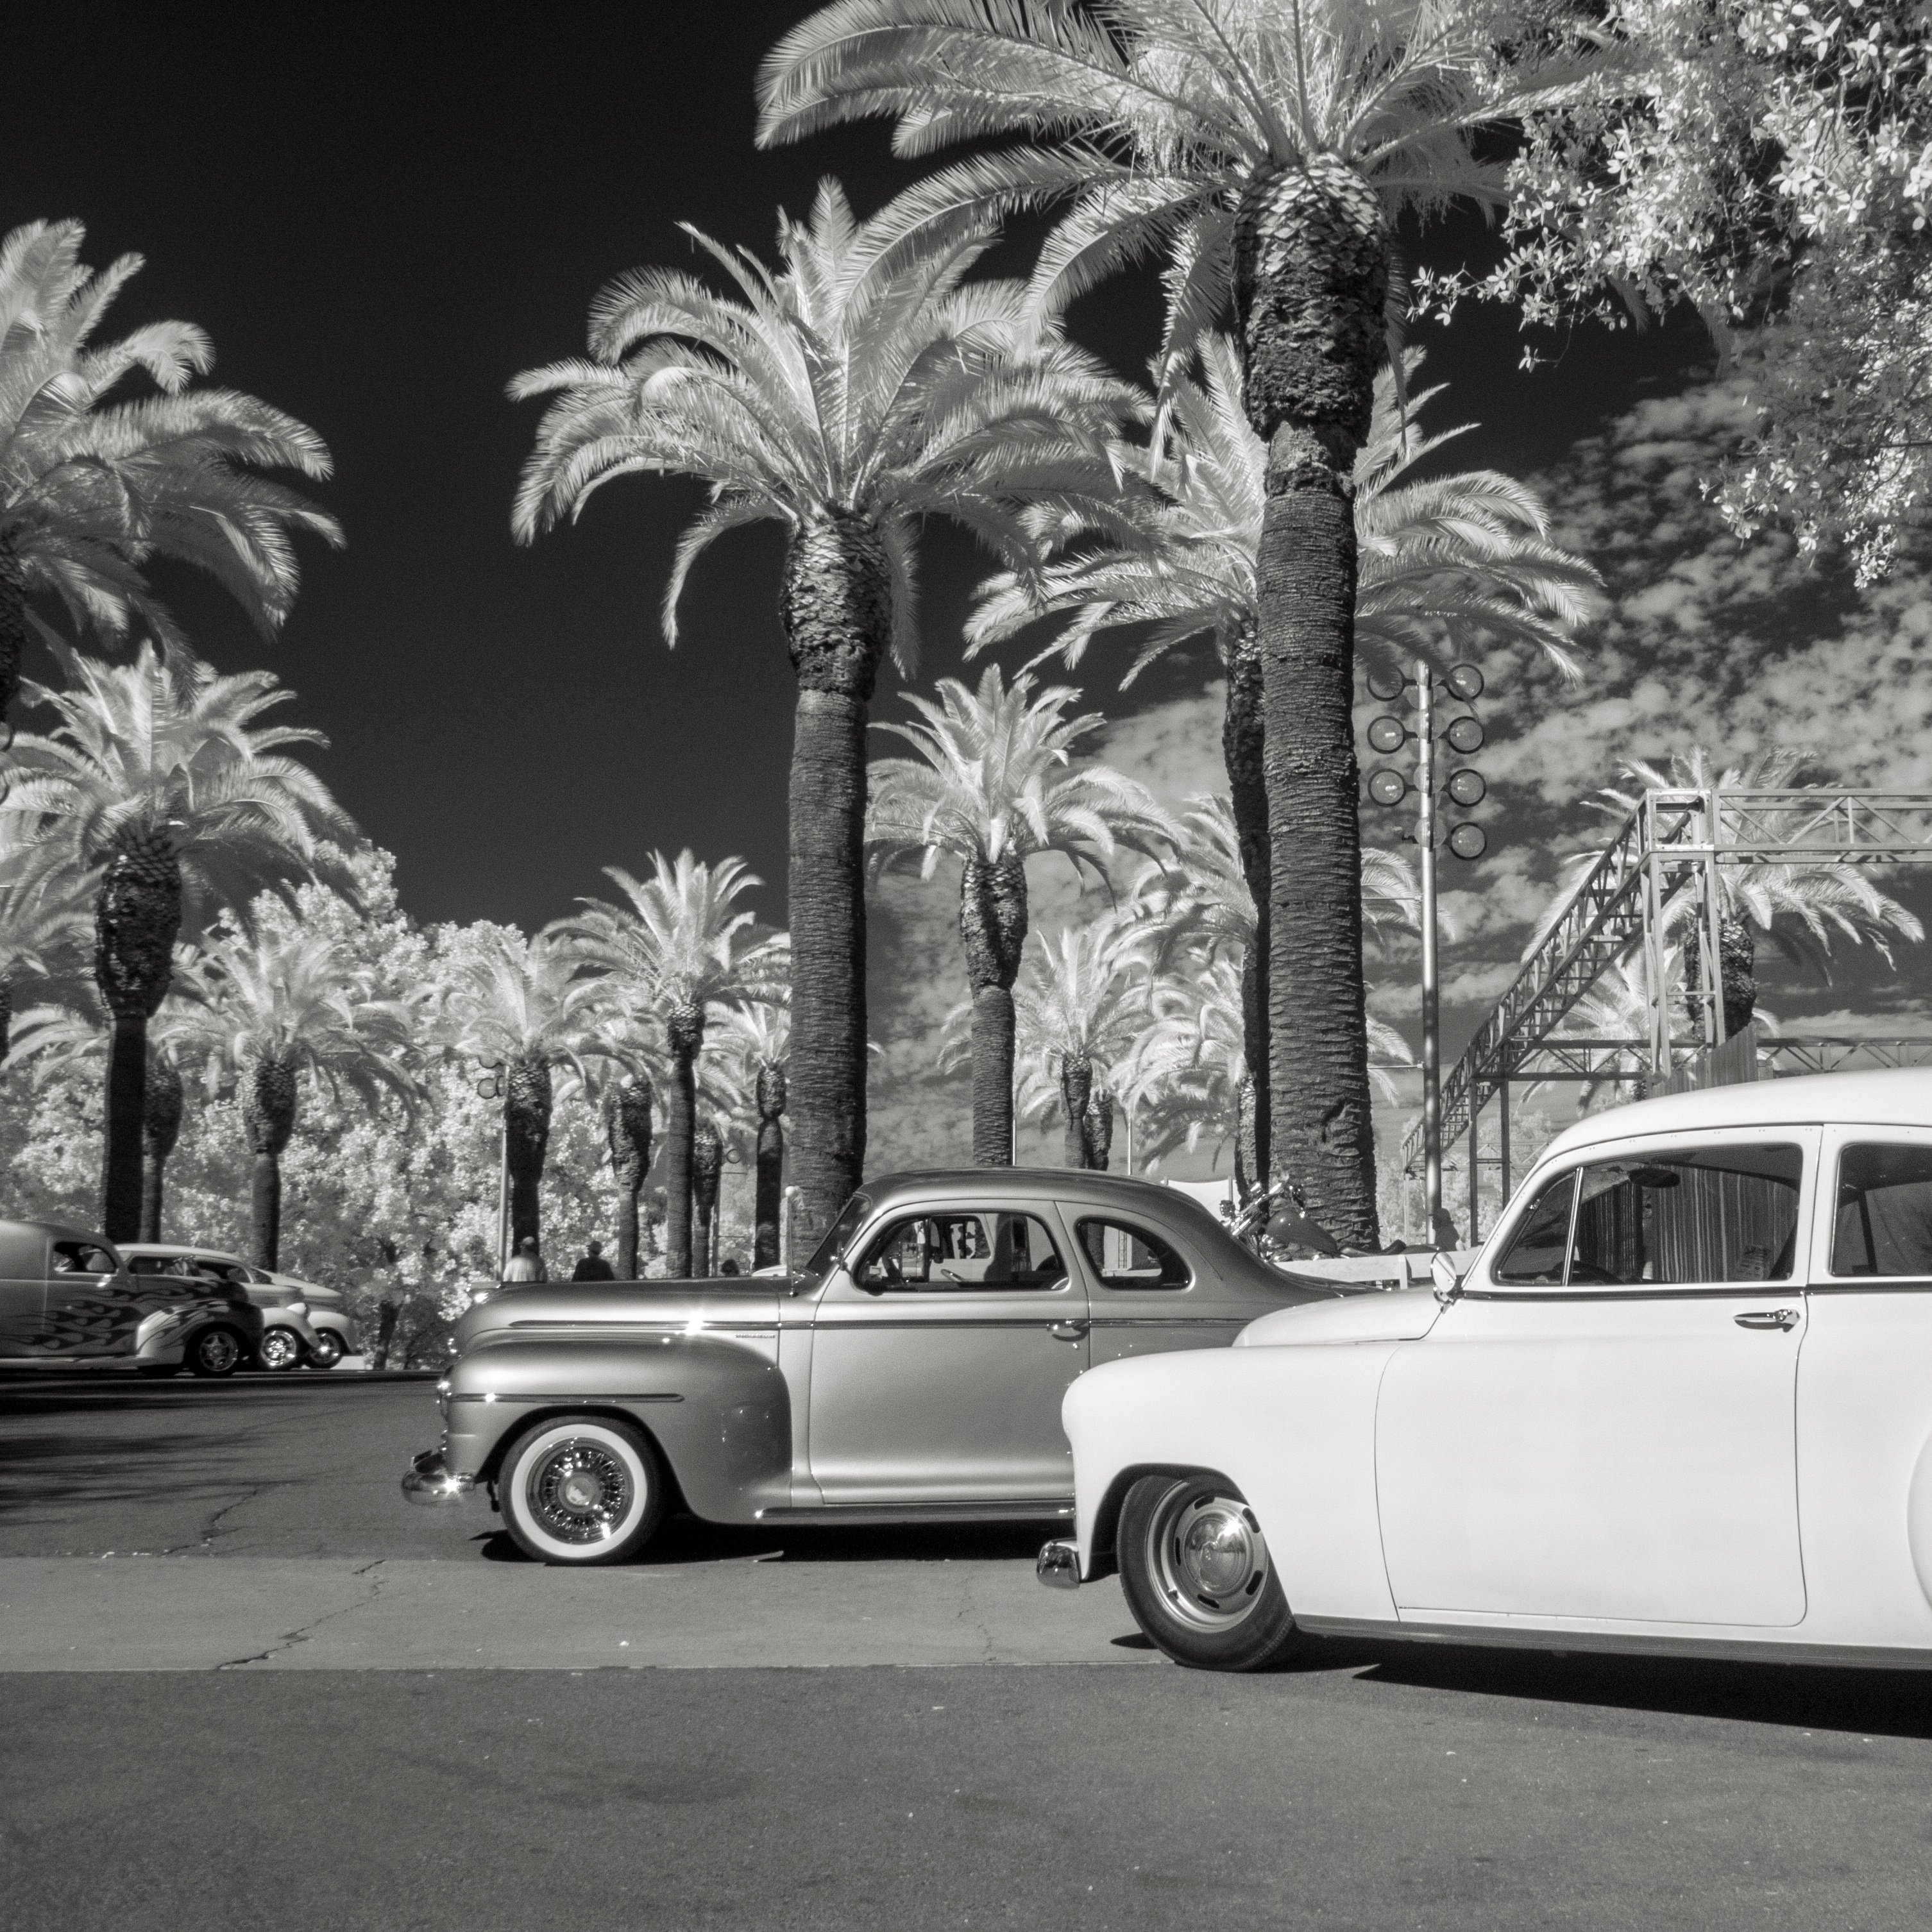
black and white, car, wheel, vehicle, palm, monochrome, vintage car, chevrolet, ir, infrared, calexpo, streetrod, nsra, land vehicle, monochrome photography, automobile make, compact car, automotive design, luxury vehicle